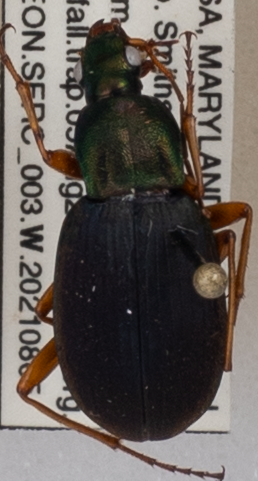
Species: Chlaenius aestivus
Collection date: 2021-08-05
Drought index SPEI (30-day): -1.06
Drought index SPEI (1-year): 1.418
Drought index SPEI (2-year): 1.45